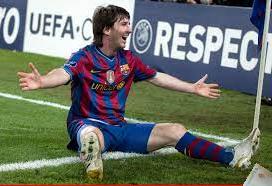
Denominación: 1000